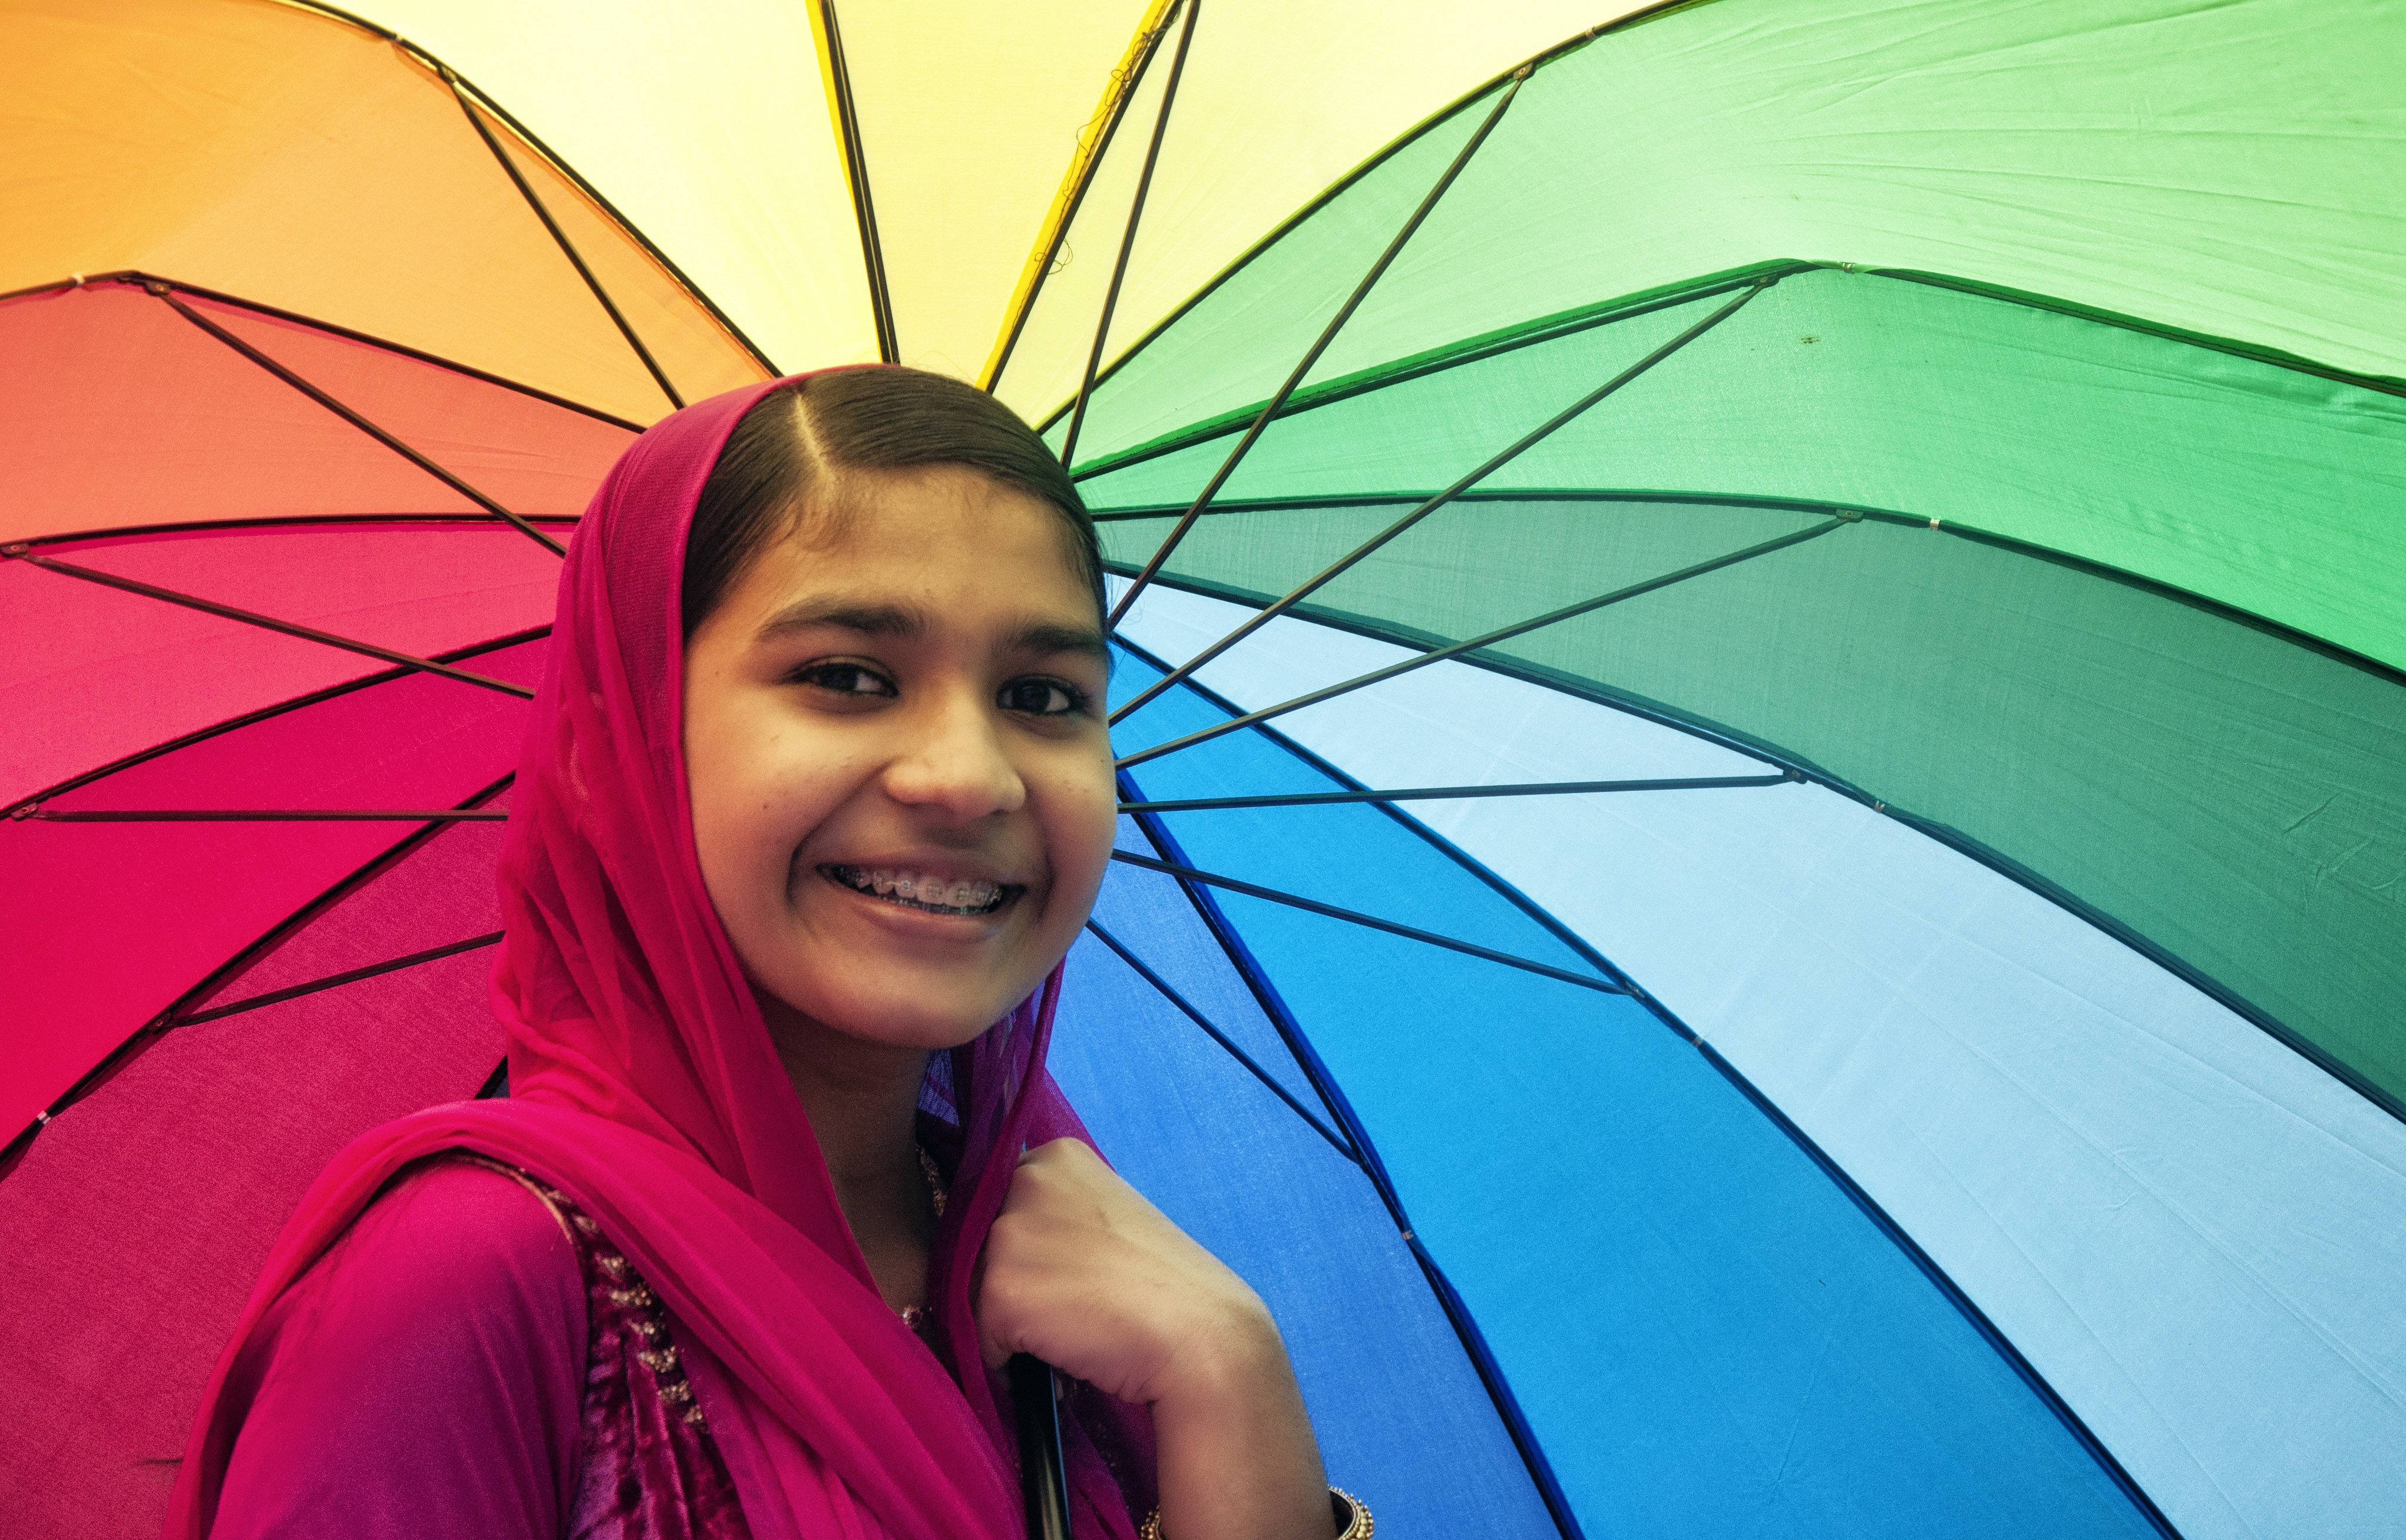
wing, light, window, glass, celebration, decoration, orange, pattern, red, umbrella, color, holiday, blue, colorful, yellow, season, smile, festive, rainbow, design, happy, happiness, party, seasonal, new, joy, birthday, greeting, backdrop, braces